Eysturoyartunnilin

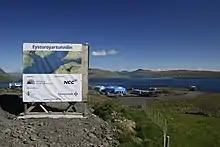
Construction site at , 2017, overlooking the strait under which the tunnel is situated

The Eysturoy Tunnel (previously known as ) is a large undersea road tunnel under the sound in the Faroe Islands, connecting the island of Streymoy to the island of Eysturoy. It also crosses the southern part of , and connects the towns of Runavík on the eastern side and Strendur on the western side of the fjord, and includes the world's first undersea roundabout in the middle of the network.